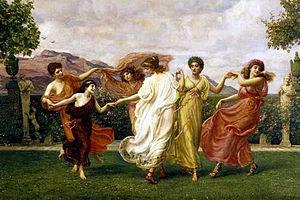
Horae Serenae